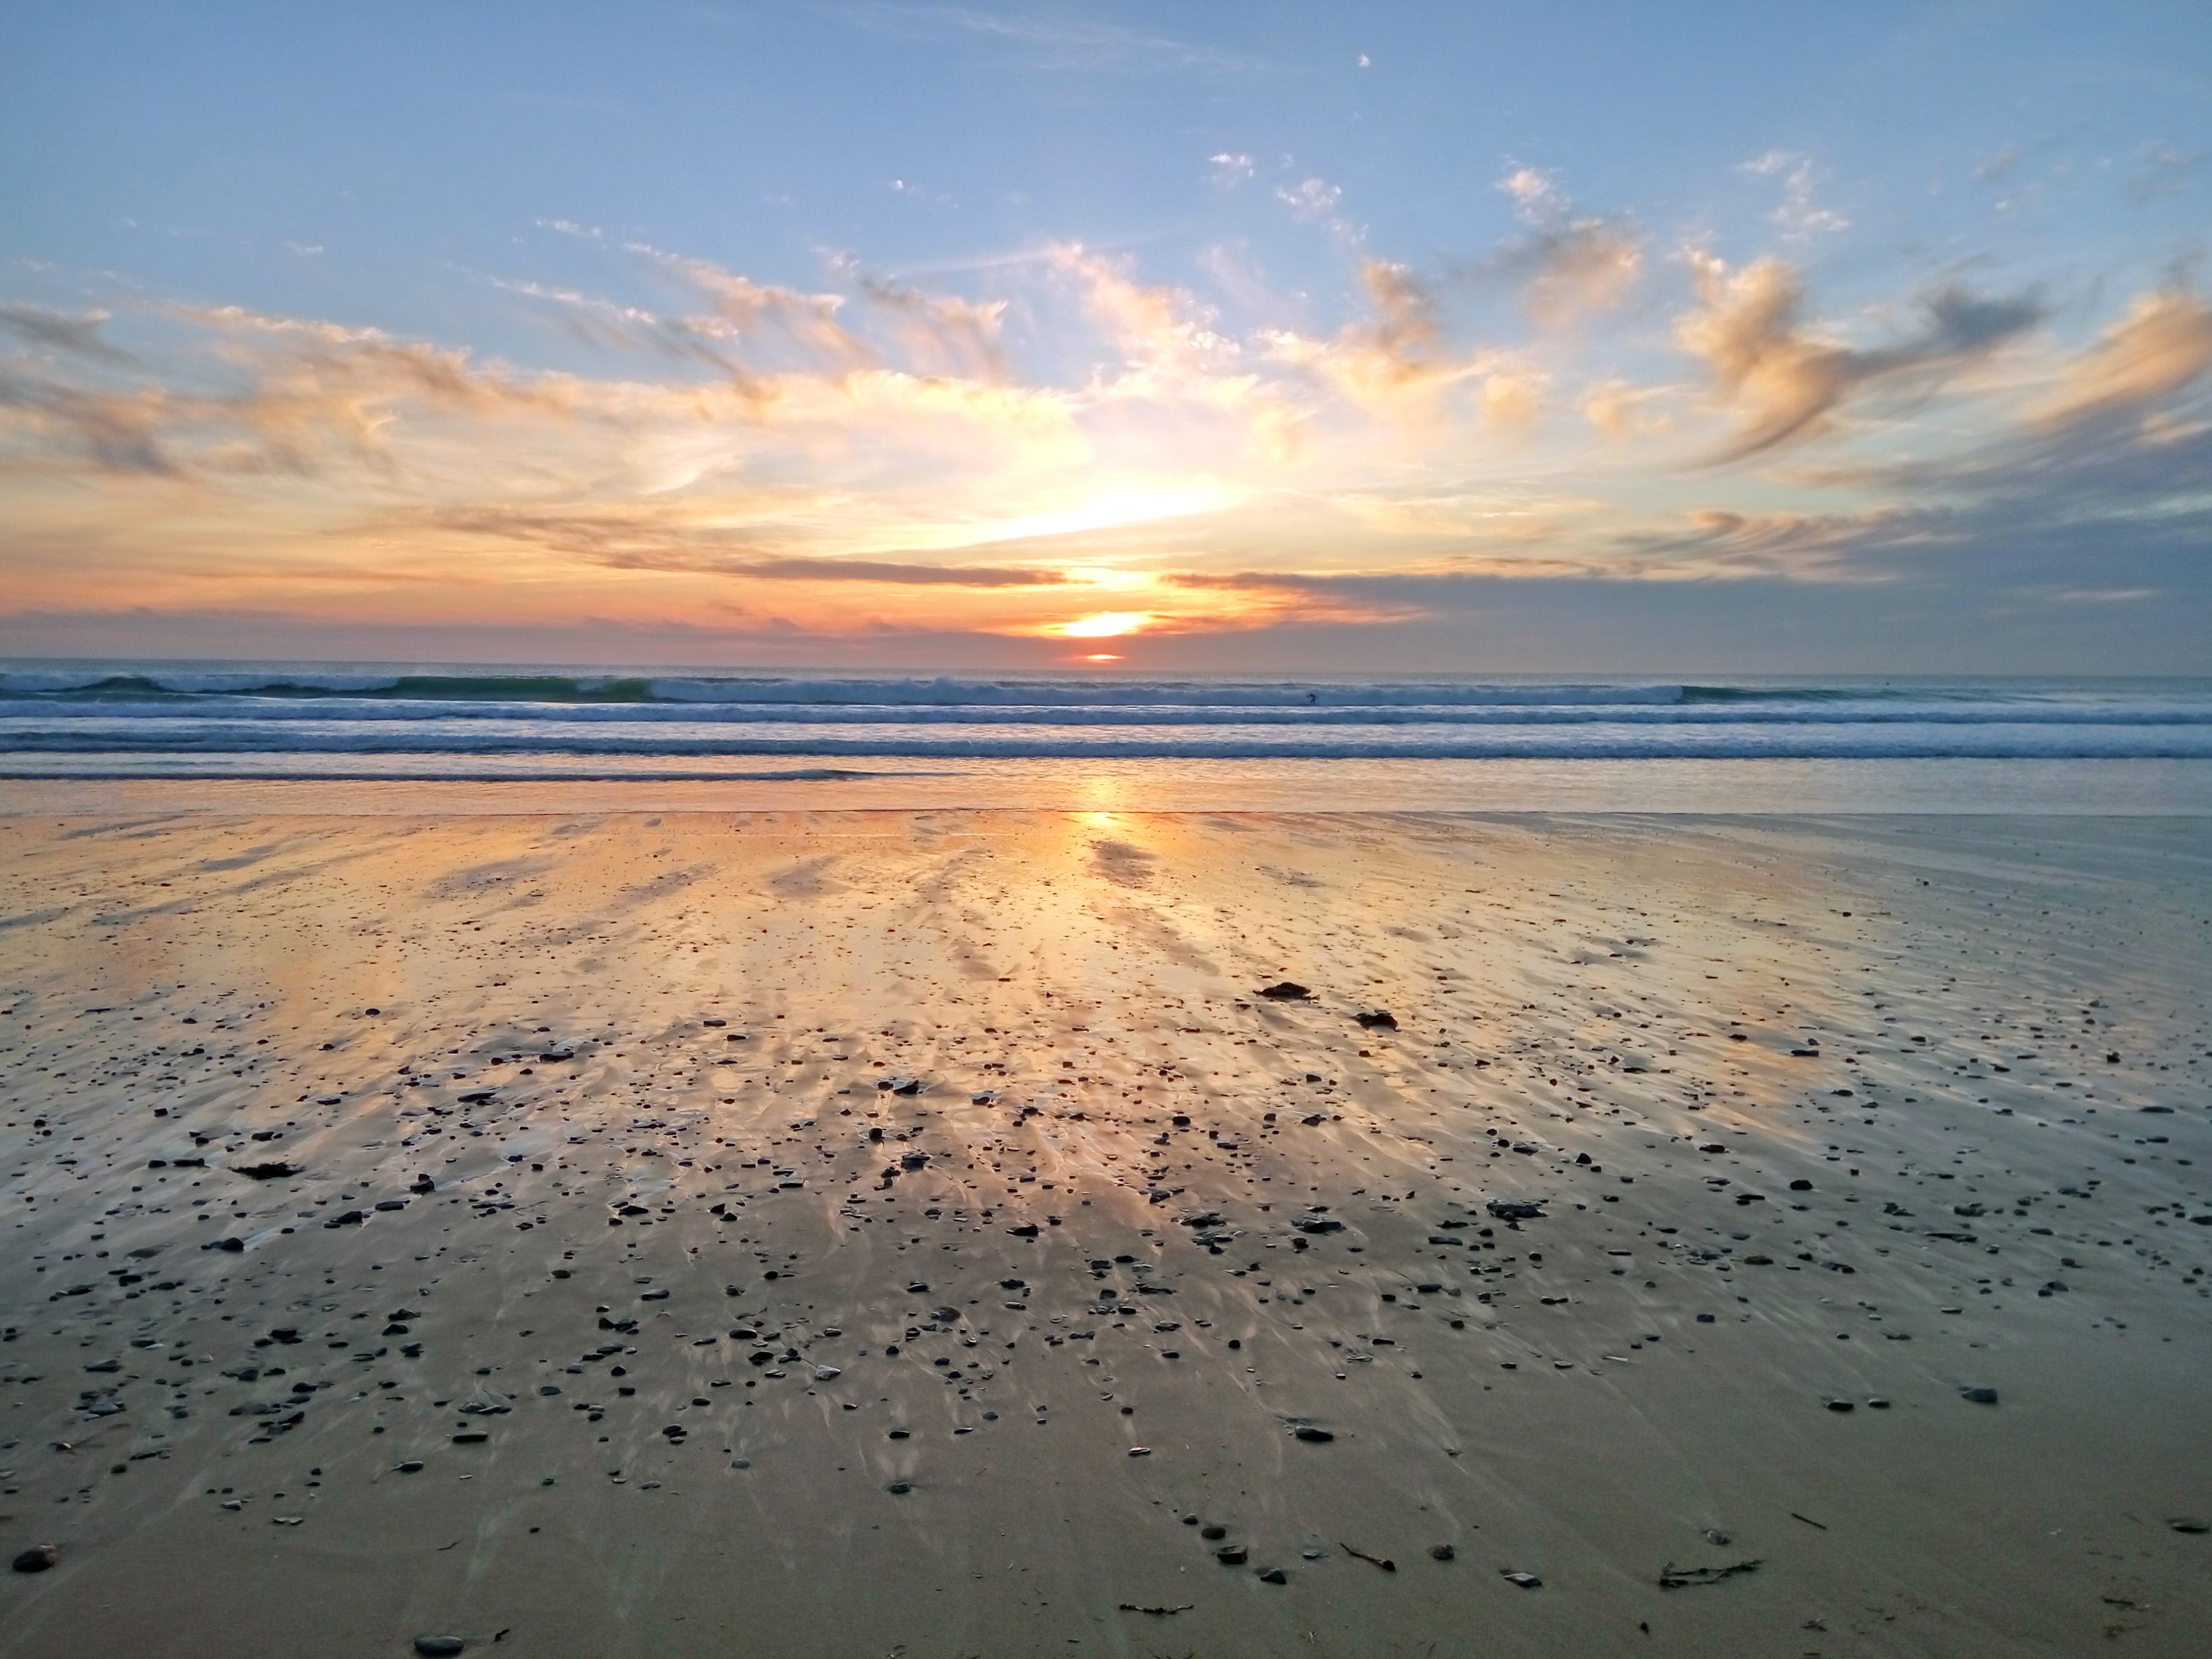
beach, sea, coast, sand, ocean, horizon, cloud, sun, sunrise, sunset, sunlight, morning, shore, wave, dawn, dusk, reflection, body of water, afterglow, mudflat, wind wave